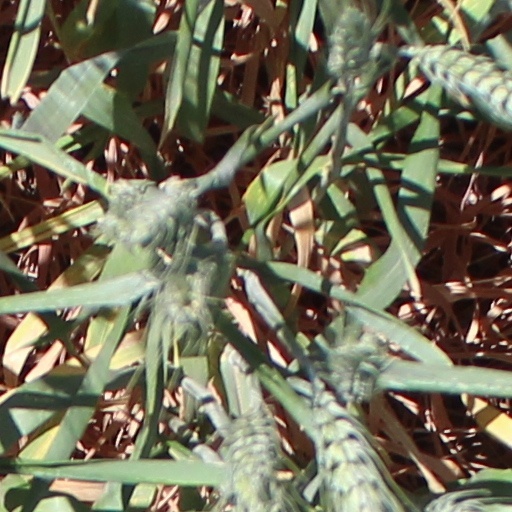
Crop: wheat